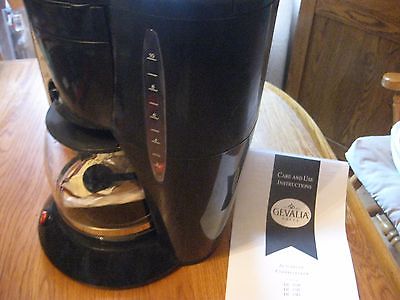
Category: coffee maker